Ryan Hollins

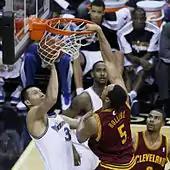
Hollins with Cleveland dunking against Yi Jianlian of the Washington Wizards.

Hollins was drafted in the second round (50th pick overall) of the 2006 NBA draft by the Charlotte Bobcats. He was the 100th UCLA player to be selected in the NBA draft. He played in 27 games and averaged 2.6 points per game during his rookie season.